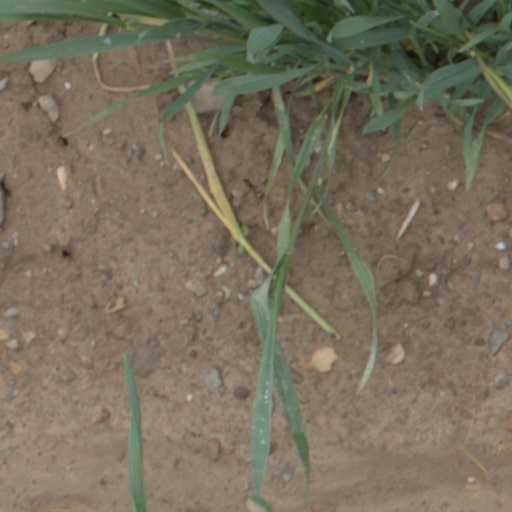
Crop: wheat